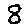
Label: 8